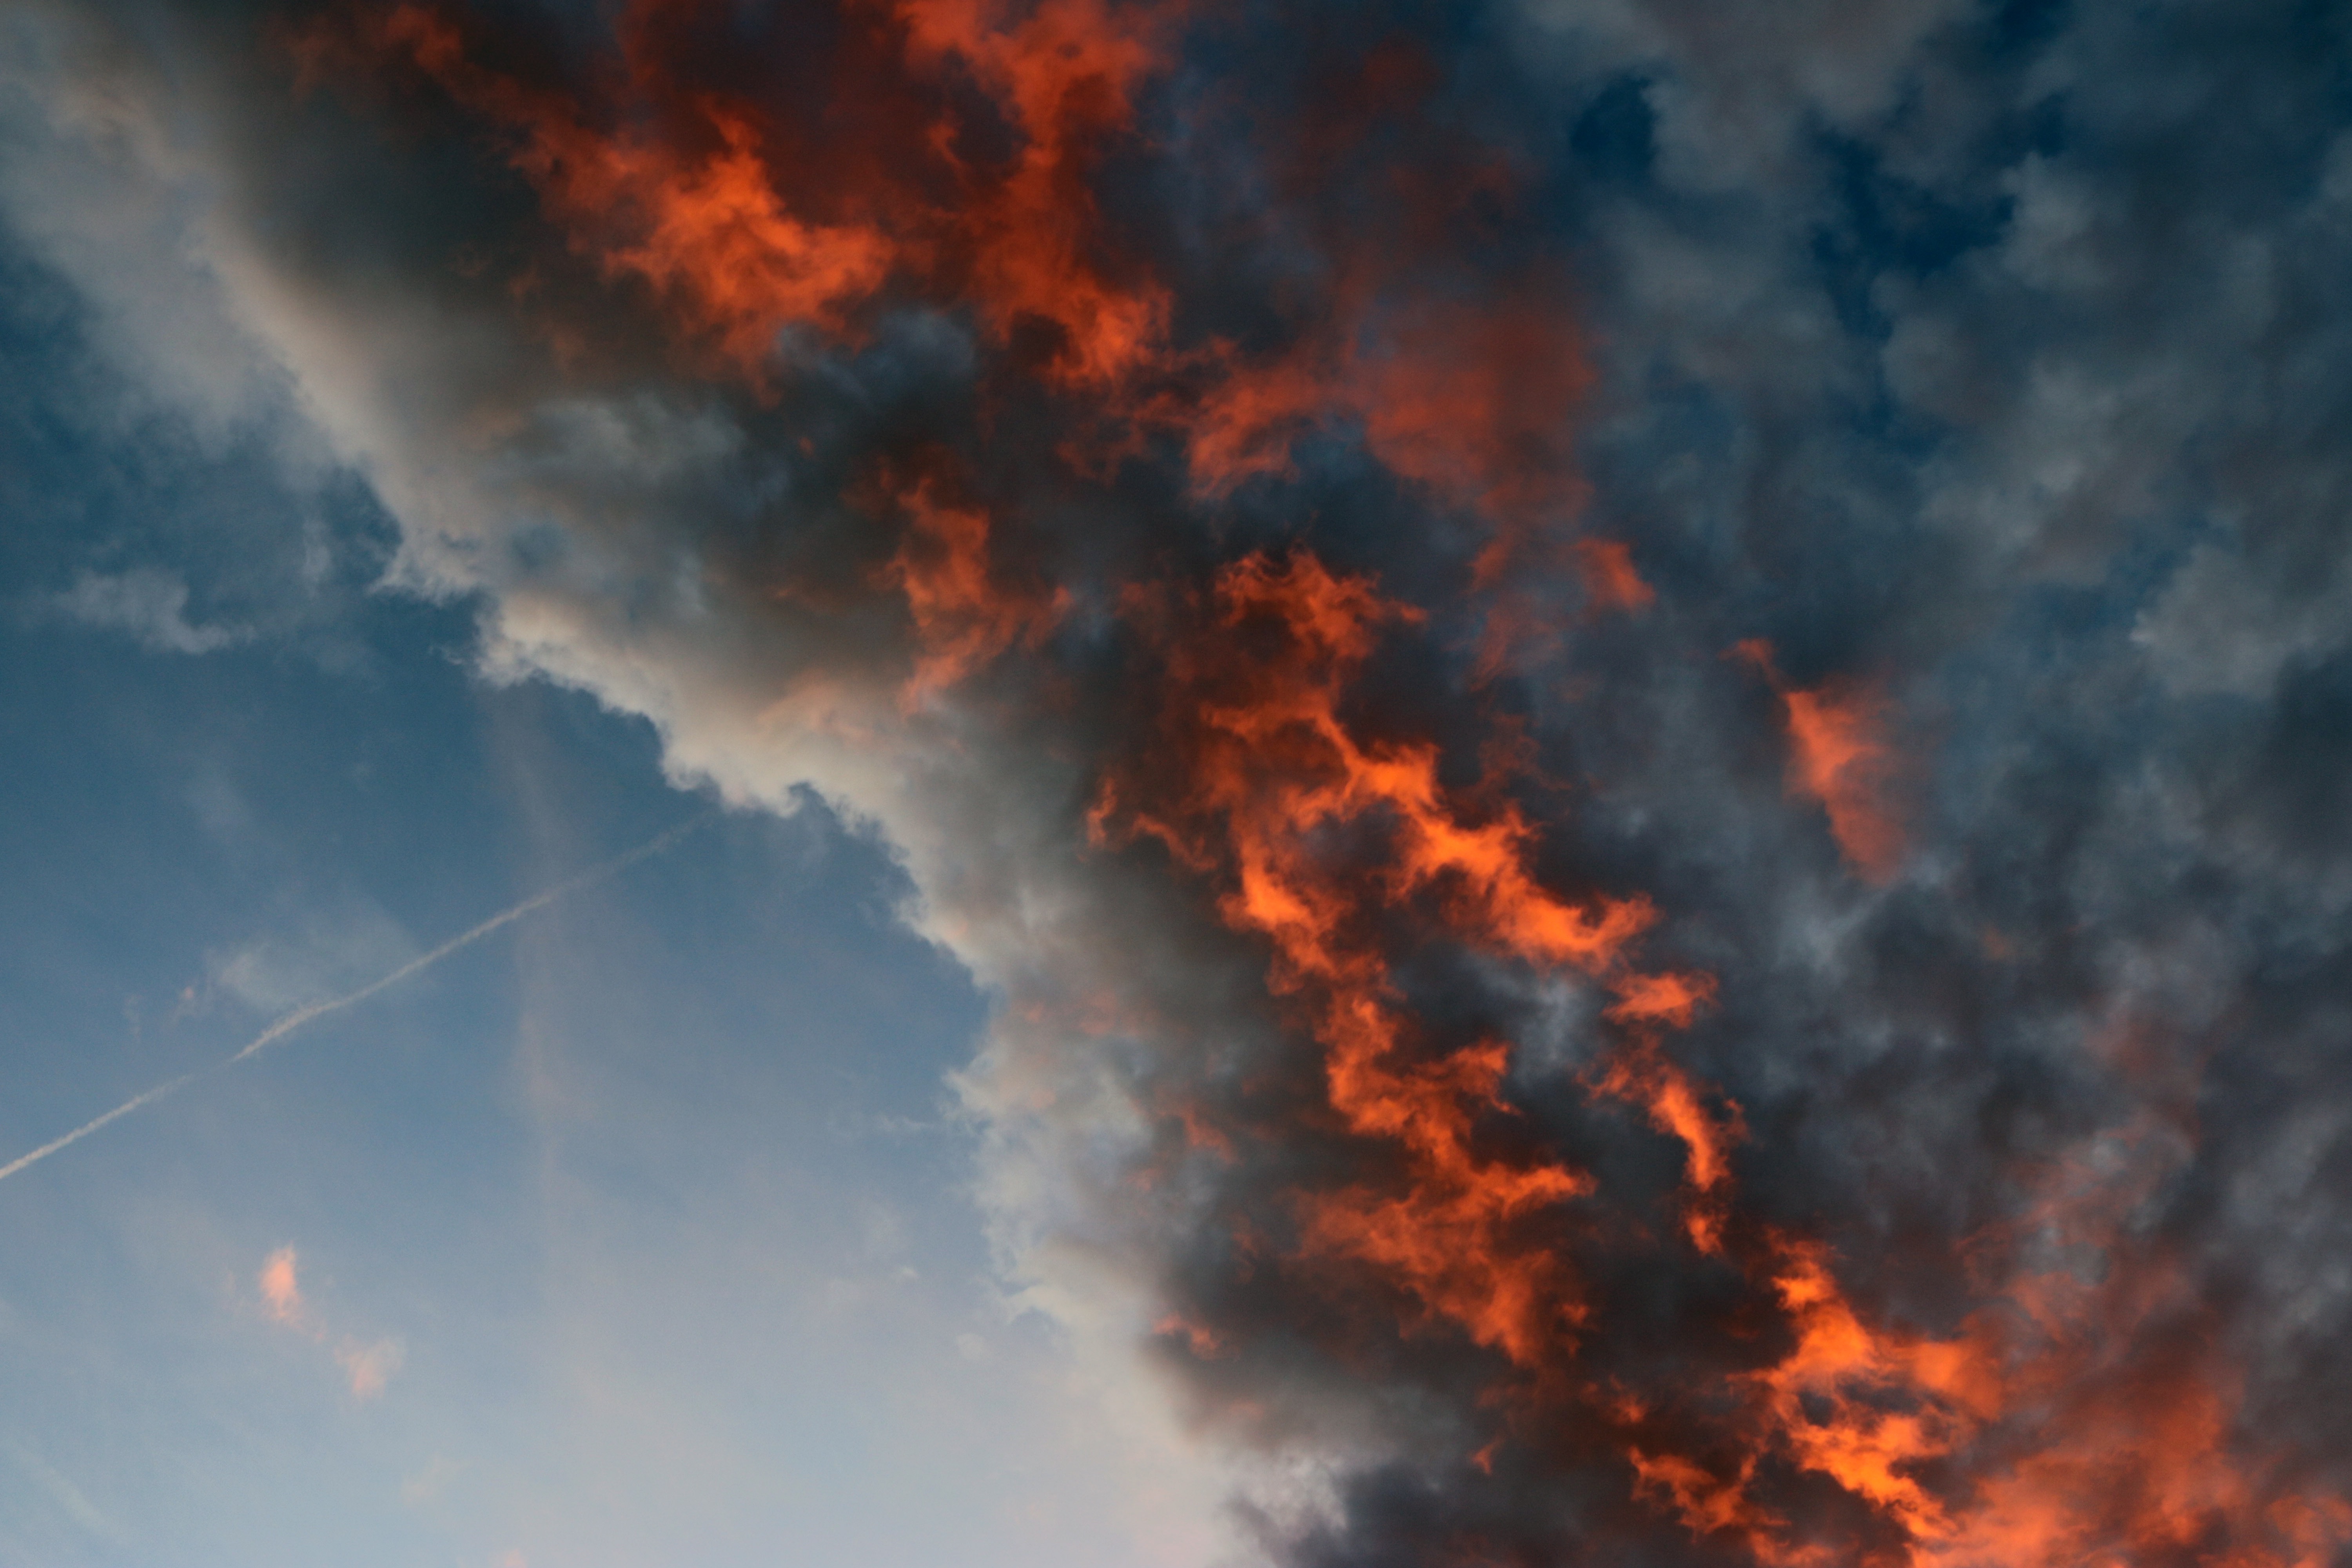
cloud, sky, sunset, sunlight, atmosphere, meteorological phenomenon, geological phenomenon